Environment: real
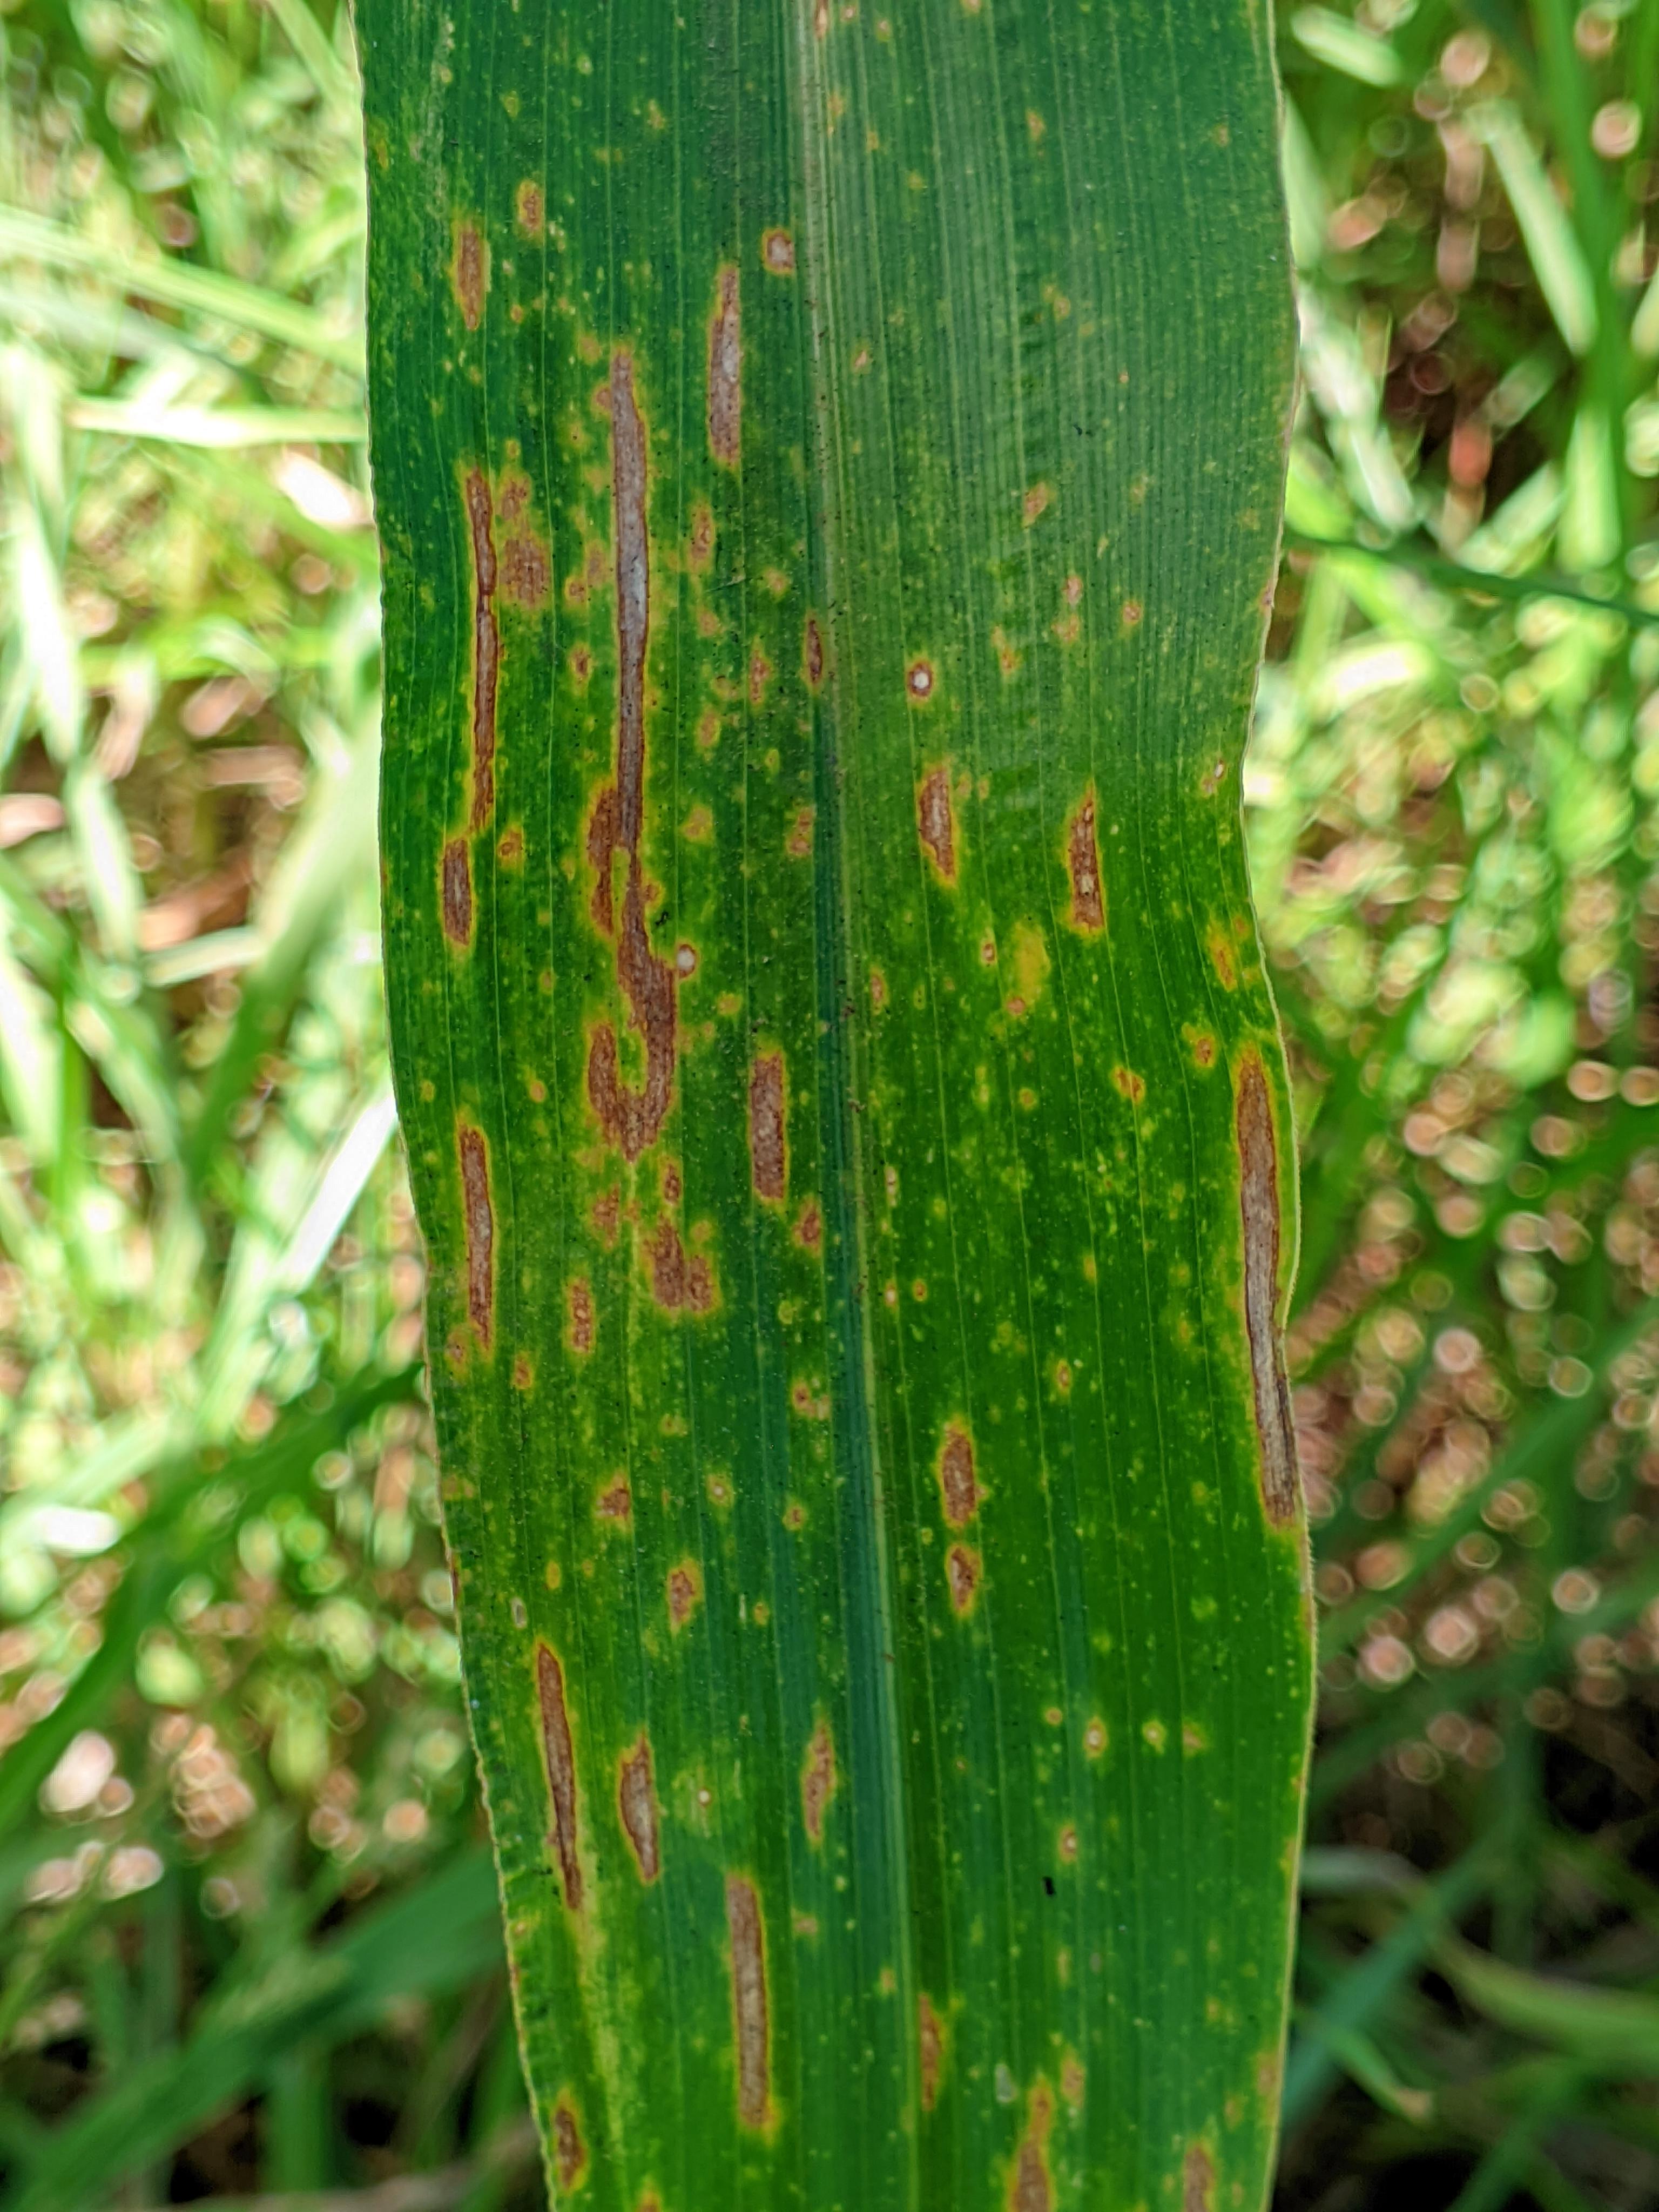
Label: gray_leaf_spot